Cergy-Préfecture station

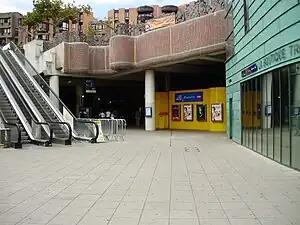
Entrance to Cergy-Préfecture station

Cergy-Préfecture station is a railway station in Cergy, France. The station was opened on and receives trains from Paris-Saint-Lazare as well as the RER A.